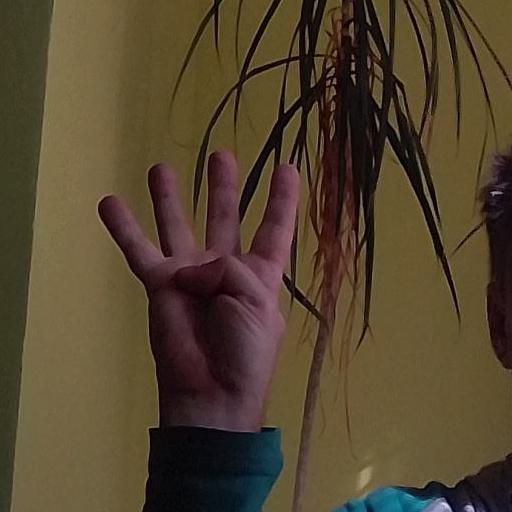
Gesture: four